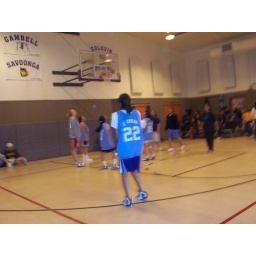
My turn to play...i am the huge white one by the basket